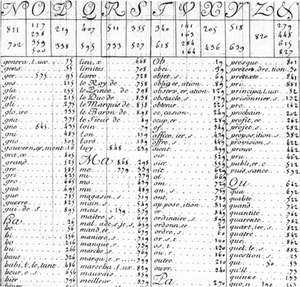
Dans l'histoire de la cryptographie, le « Grand Chiffre » était un chiffrement par substitution à répertoire destiné aux messages ultra-secrets et développé par les Rossignol, dont plusieurs générations travaillèrent pour la couronne de France comme cryptologues. Ils développèrent aussi le « Petit Chiffre » pour les communications à caractère simplement confidentiel. Réputé incassable, il est tombé en désuétude, son secret ayant disparu avec le décès de ses auteurs. En conséquence, les archives qu'il a servi à chiffrer sont longtemps restées illisibles.